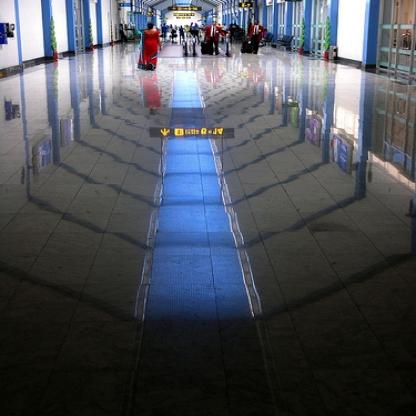
Scene: Indoor